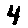
Label: 4